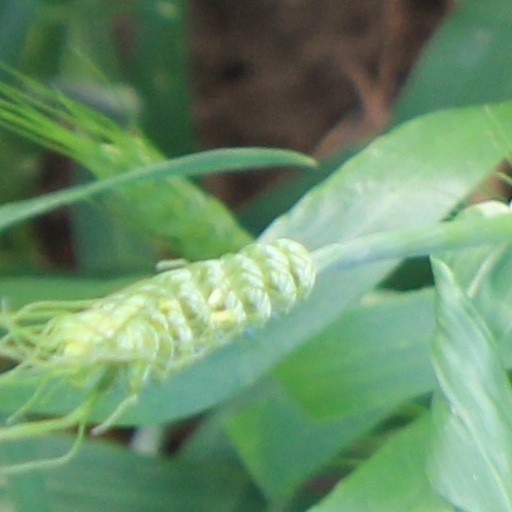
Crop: wheat